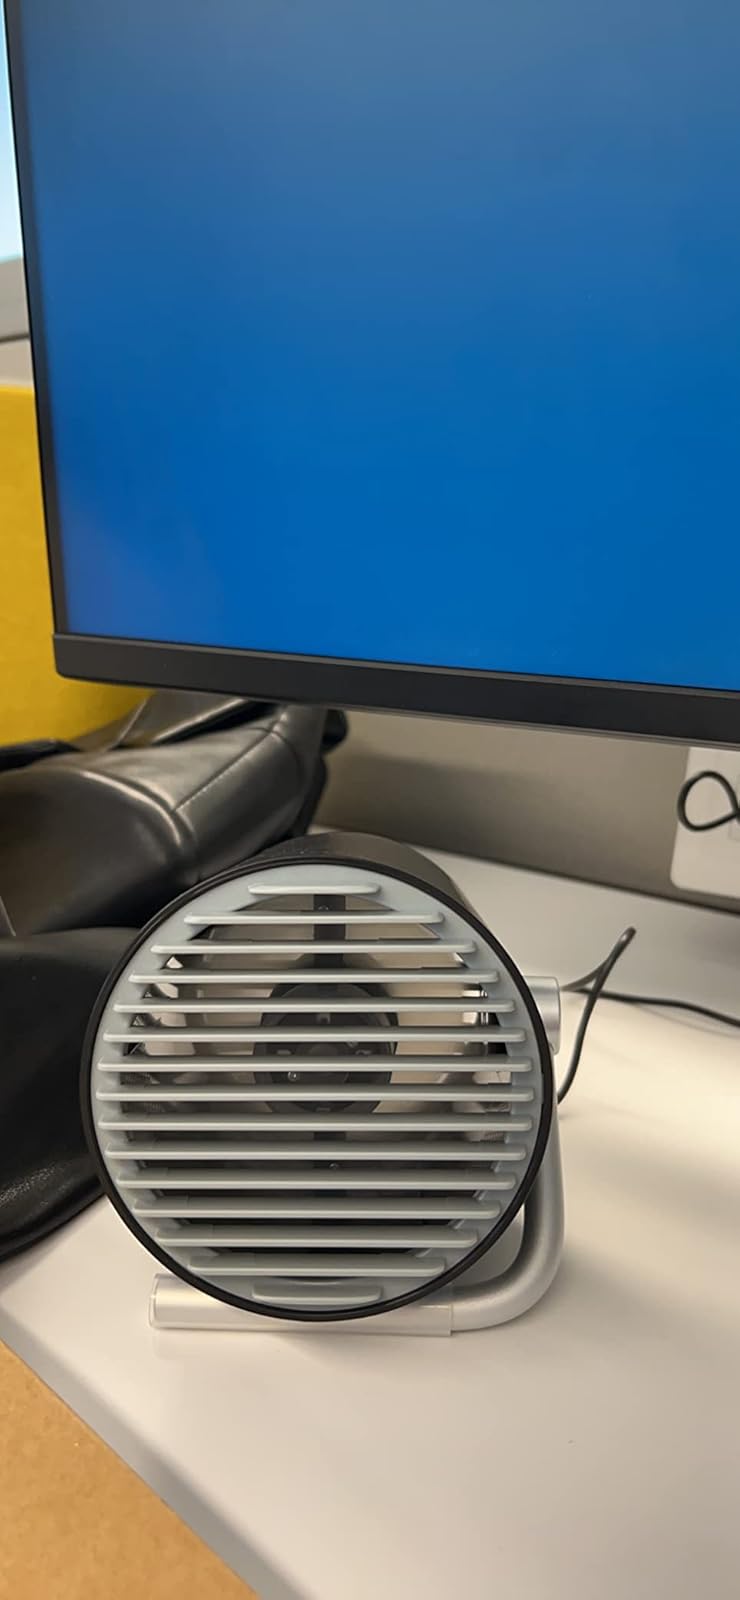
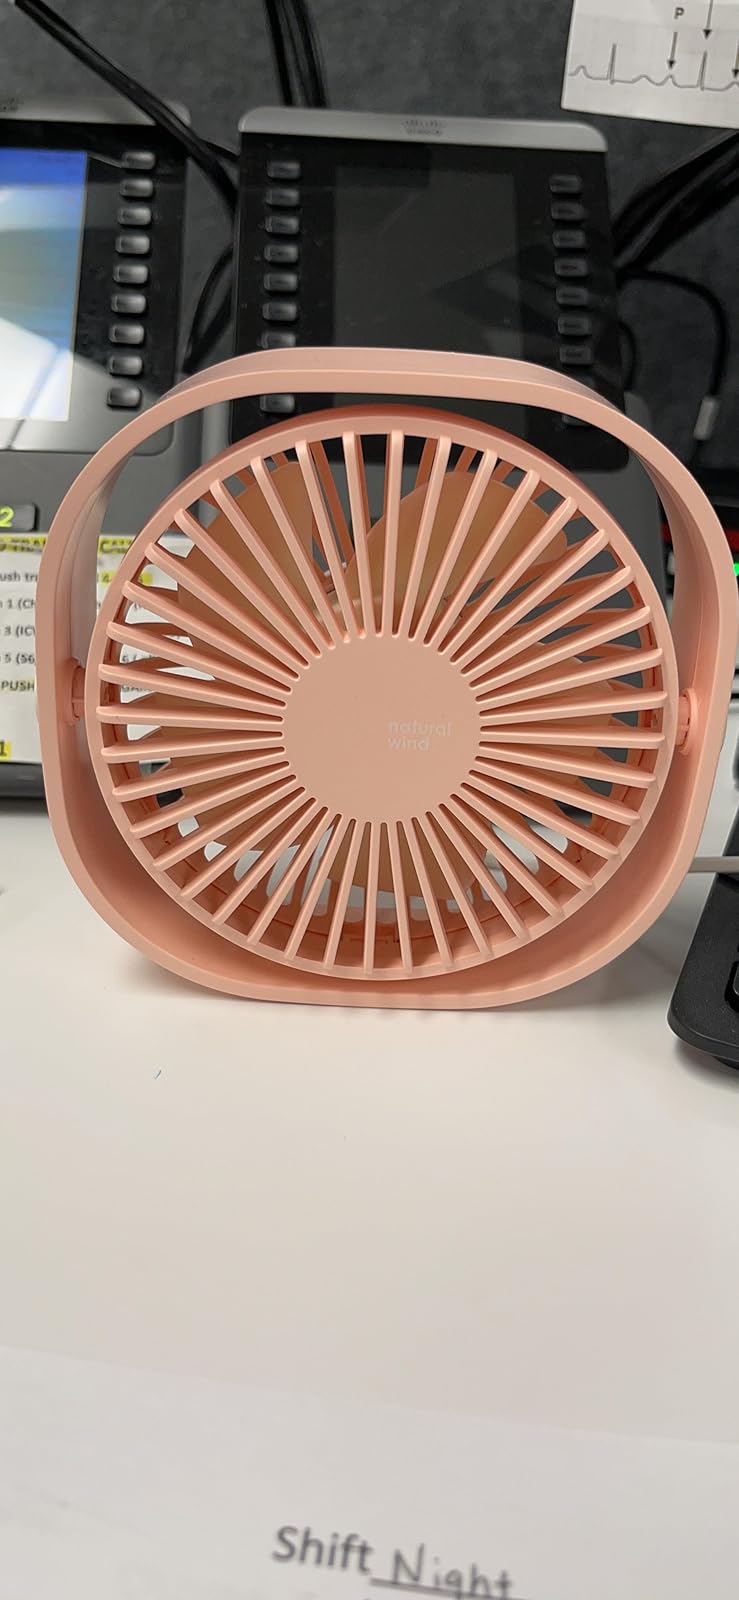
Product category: fan
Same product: no